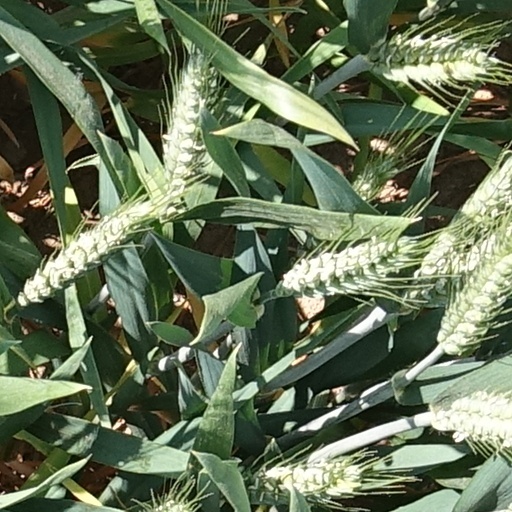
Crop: wheat